Sitaram Hachhethu

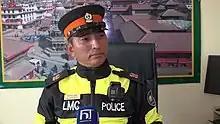
Sitaram Hachhethu

Sitaram Hachhethu is an ex-policeman of Nepal police. He worked in Metropolitan Traffic Police Division as traffic police for 29 years. After retirement from Nepal police, he joined Lalitpur Metropolitan City Police under the leadership of mayor Chiri Babu Maharjan. He has received national awards such as Gorkha Dakshina Bahu and Prabal Jansewa Padak, the highest award for the civilian in Nepal. He is credited for modernizing traffic services, such as introducing still camera for traffic inspection in 2049 BS and video camera in 2059 BS. He is also credited for producing public awareness videos and creating a traffic application for smartphones.